2006 Formula One World Championship

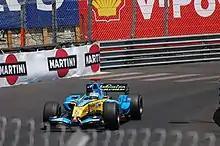
Alonso won a dominant victory at Monaco after Schumacher was demoted to the back of the grid for attempting to stop Alonso taking pole position.

The pre-season test was originally scheduled to be held at the Circuit de Catalunya in Barcelona, Spain from 24–26 February, but following the rescheduling of the Australian Grand Prix to avoid a clash with the 2006 Commonwealth Games in Port Phillip, it was instead held at the Bahrain International Circuit in Sakhir from 3–5 March, just before the first race of the season at the same venue.